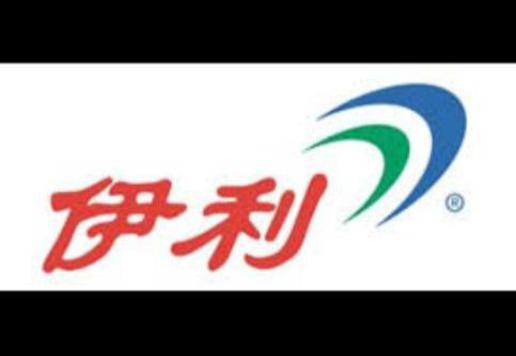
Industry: Food